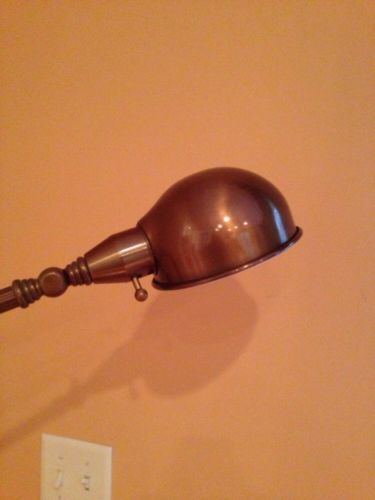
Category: lamp